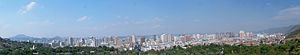
Lanzhou / Eksterne henvisninger
Panorama af det centrale Lanzhou
Lanzhou, eller Lanchow, er en by på præfekturniveau og hovedstaden i den kinesiske provins Gansu, beliggende i det centrala Kina ved Den Gule Flod, i en højde af omkring 1.600 moh. Byen har 2,1 millioner indbyggere på et areal af ca. 1.700 km². Lanzhou er også et vigtigt knudepunkt da den ligger strategisk mellem Tibet, Xinjiang, Mongoliet og det egentlige Kina. Byen har vigtige olieraffinaderier.